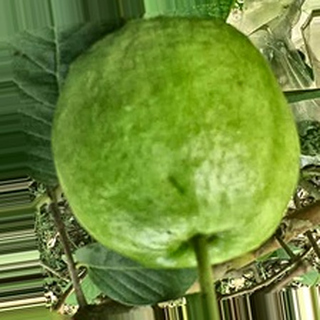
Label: healthy_guava